Marathon High School (New York)

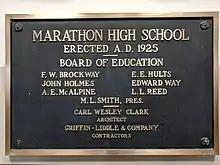
Plaque

Marathon High School is a public high school located in Marathon, Cortland County, New York, U.S.A., and is the only high school operated by the Marathon Central School District.